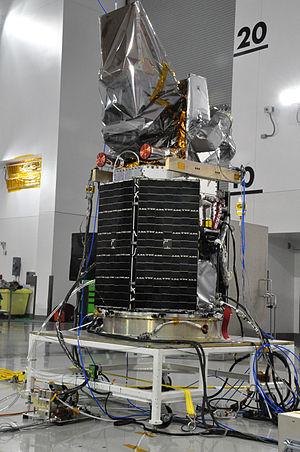
Glory est un satellite scientifique du programme Earth Observing System de la NASA, l'agence spatiale des États-Unis, chargé de déterminer les caractéristiques des aérosols présents dans l'atmosphère terrestre et de mesurer avec précision l'irradiance totale du Soleil. Il doit faire partie du A-train, une série de satellites consacrés à l'observation de l'atmosphère terrestre, mais est perdu au cours de son lancement qui a lieu le 4 mars 2011.